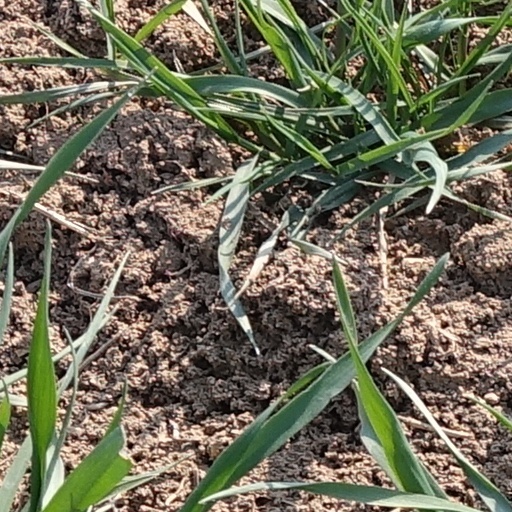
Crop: wheat